Muhammad Hussain Naini

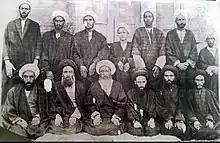
Mirza Naini (in mid) with some other scholars and students

Names of the some students benefited from the teaching of Mirza Naini, includes the following scholars and clerics of their time: